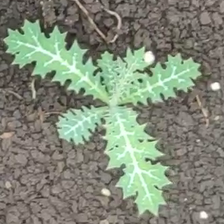
Weed species: Bilayat_(Mexicana_Argemone)